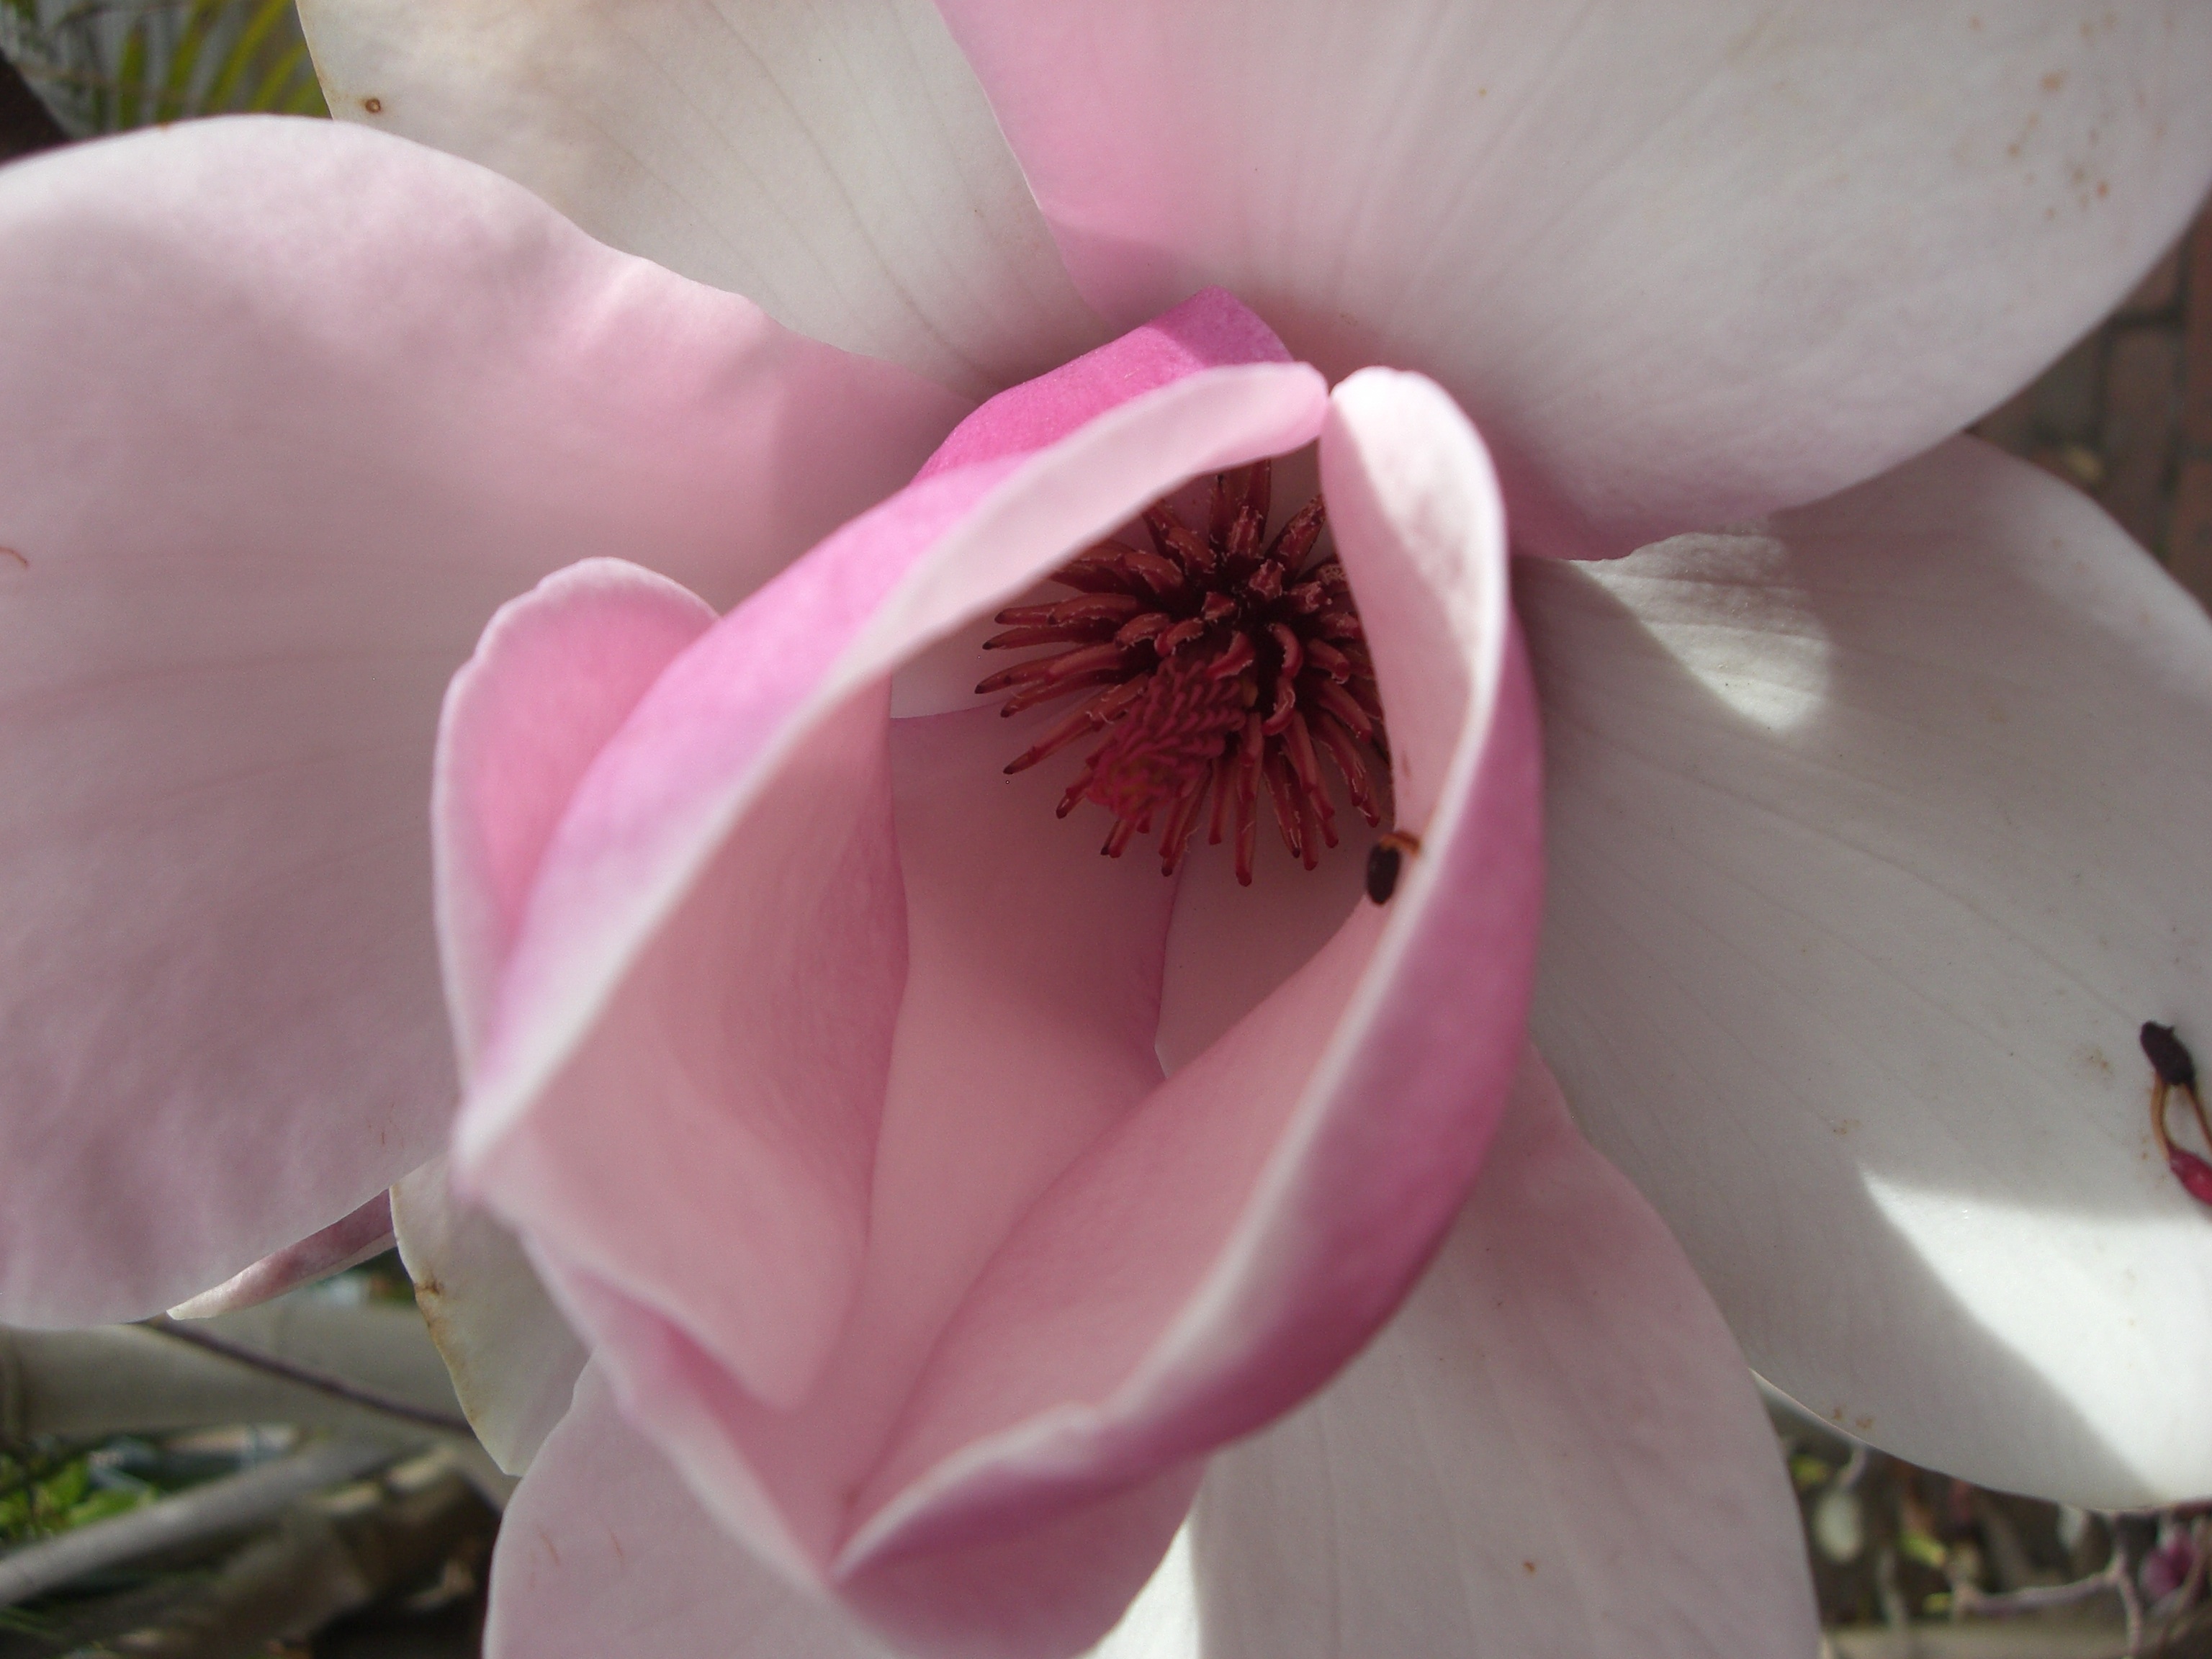
blossom, plant, flower, petal, pink, flora, close up, magnolia, macro photography, flowering plant, plant stem, land plant